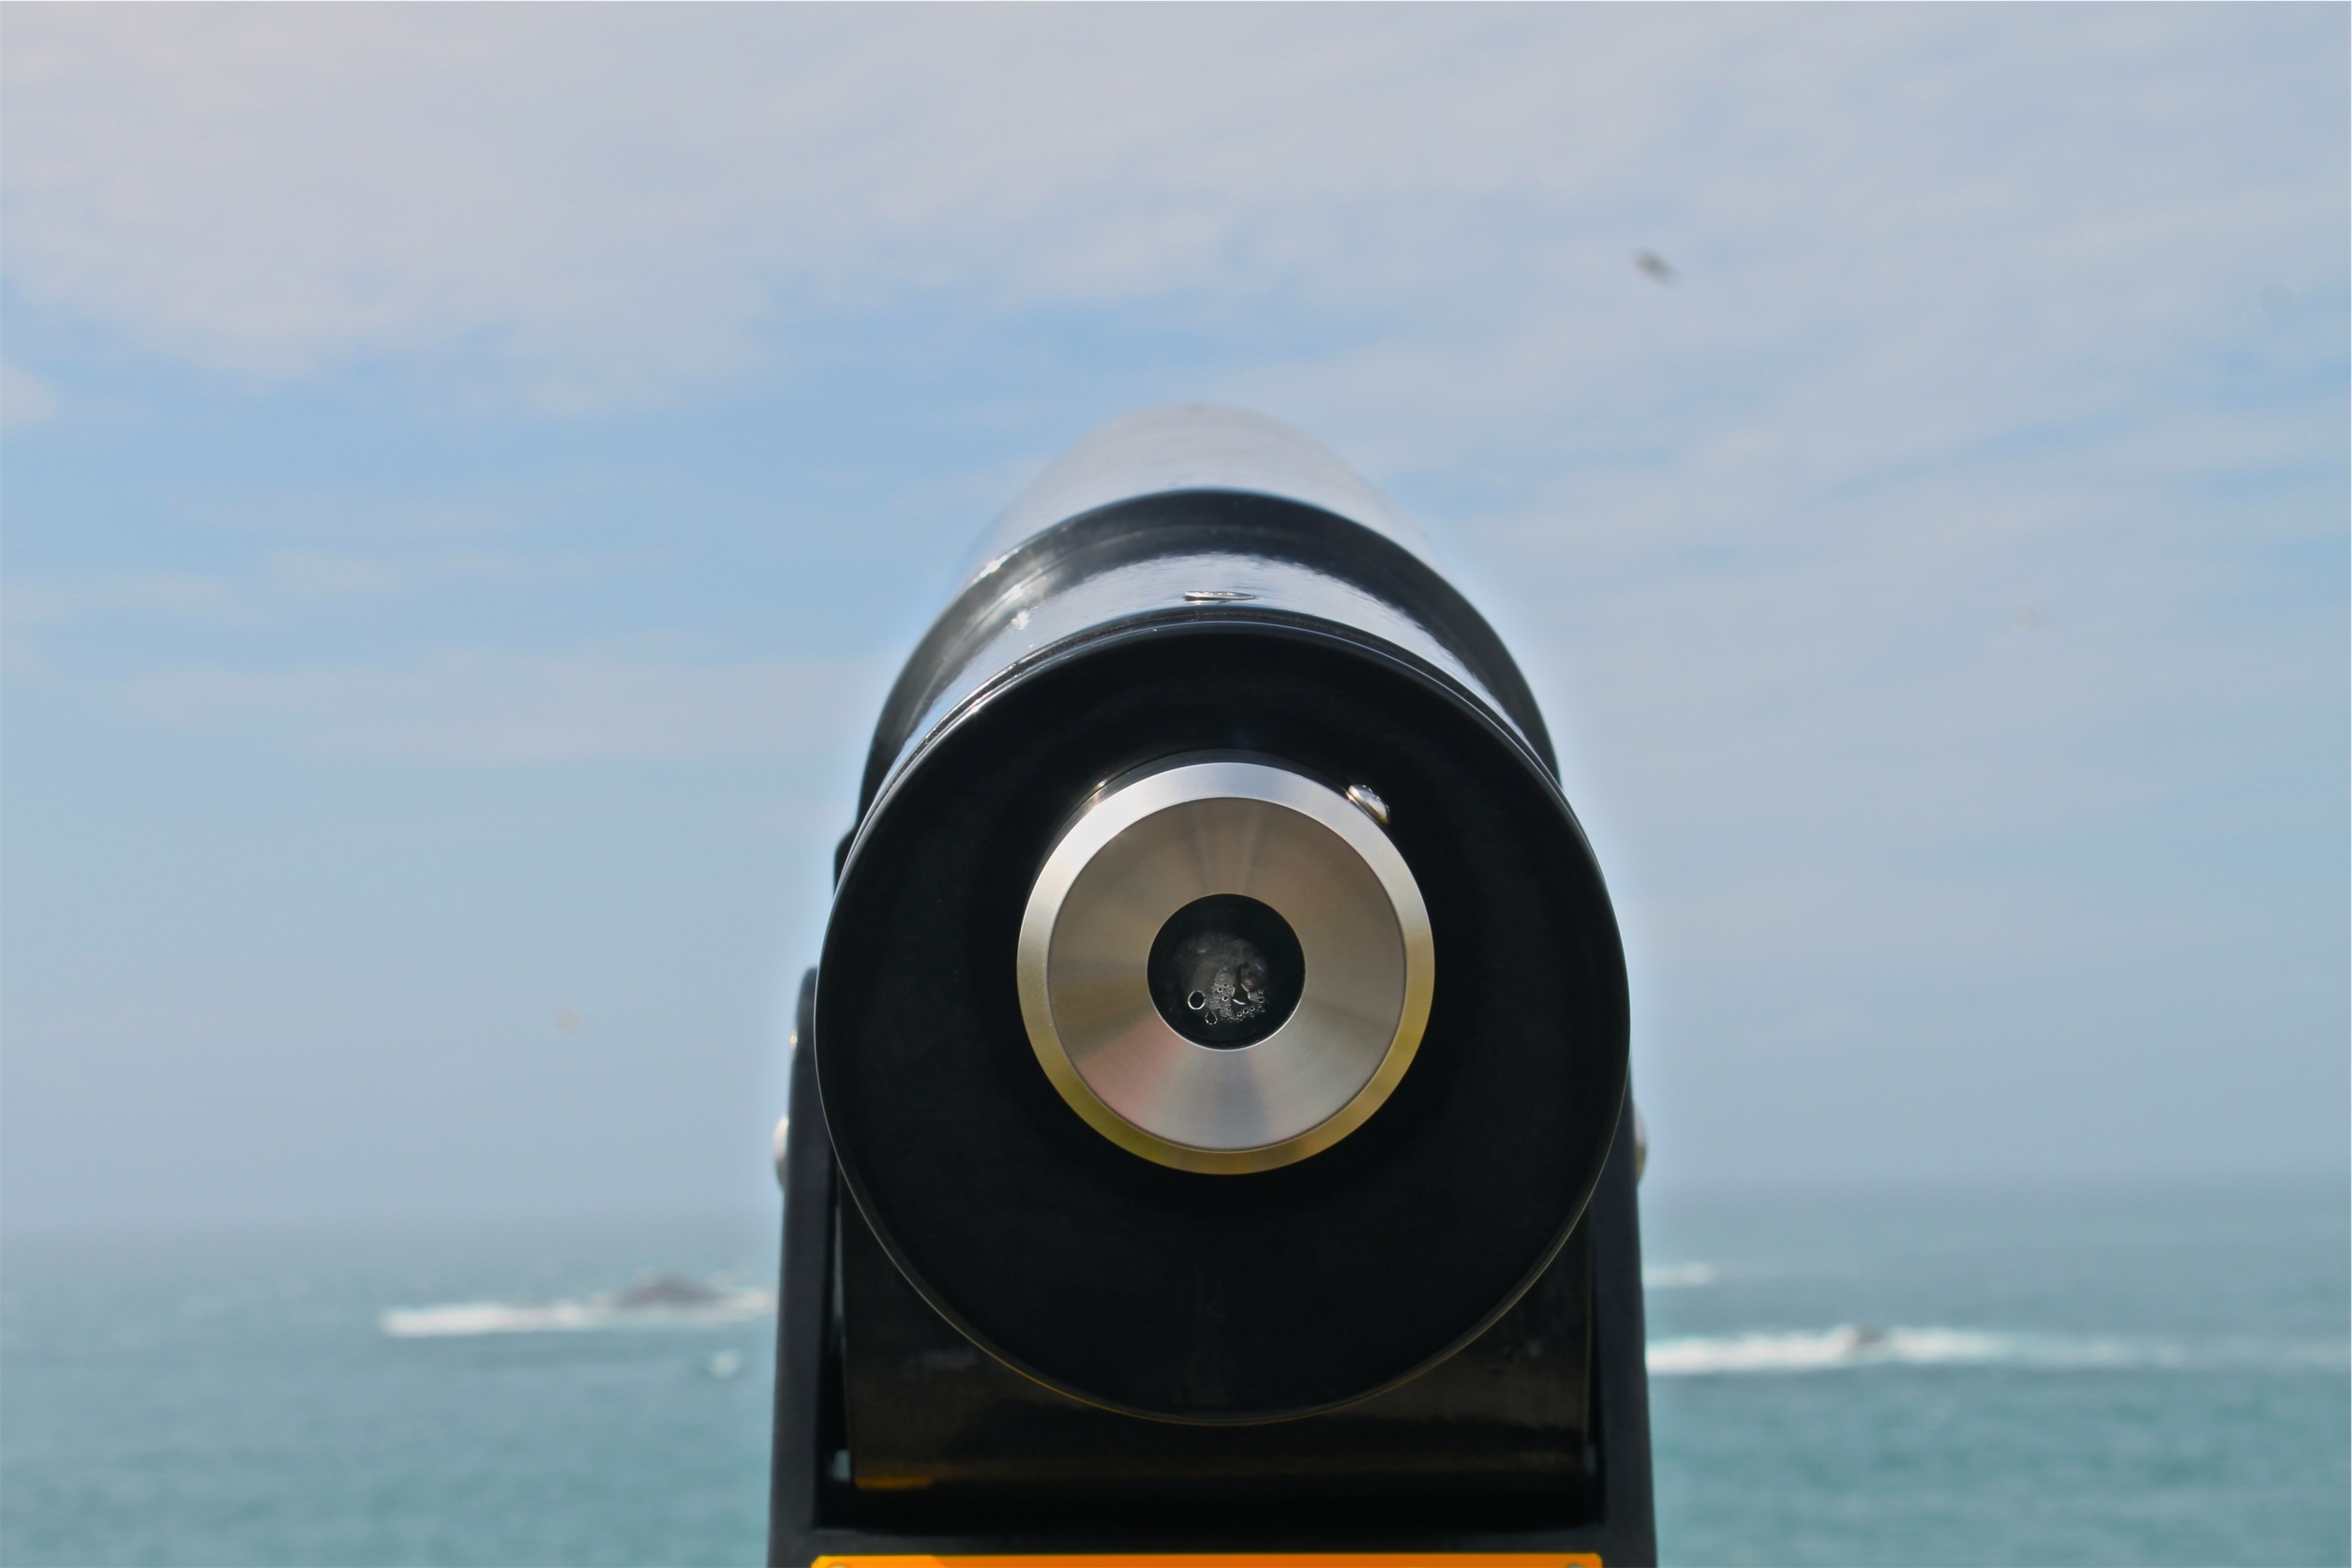
wheel, view, lookout, telescope, distance, vehicle, lens, blue, focus, zoom, observation, viewpoint, far, binoculars, viewer, spyglass, tower viewer, monocular